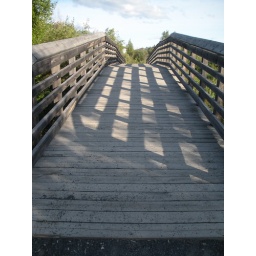
A walk around the lake near our house with Abby.